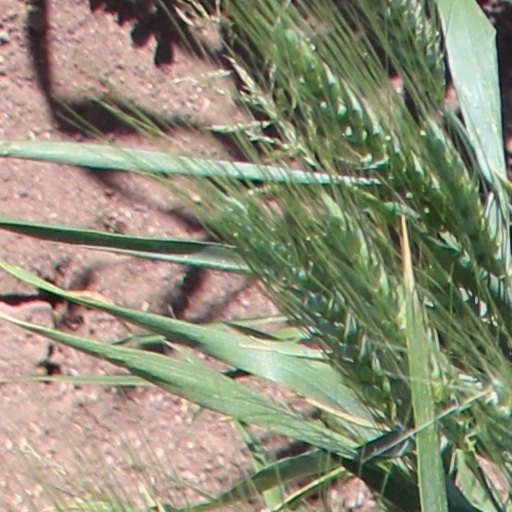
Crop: wheat